American frontier

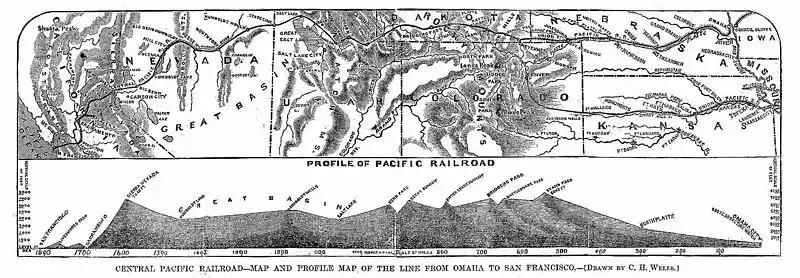
Profile of the Pacific Railroad from San Francisco (left) to Omaha. "Harper's Weekly" December 7, 1867

With the war over and slavery abolished, the federal government focused on improving the governance of the territories. It subdivided several territories, preparing them for statehood, following the precedents set by the Northwest Ordinance of 1787. It standardized procedures and the supervision of territorial governments, taking away some local powers, and imposing much "red tape", growing the federal bureaucracy significantly.